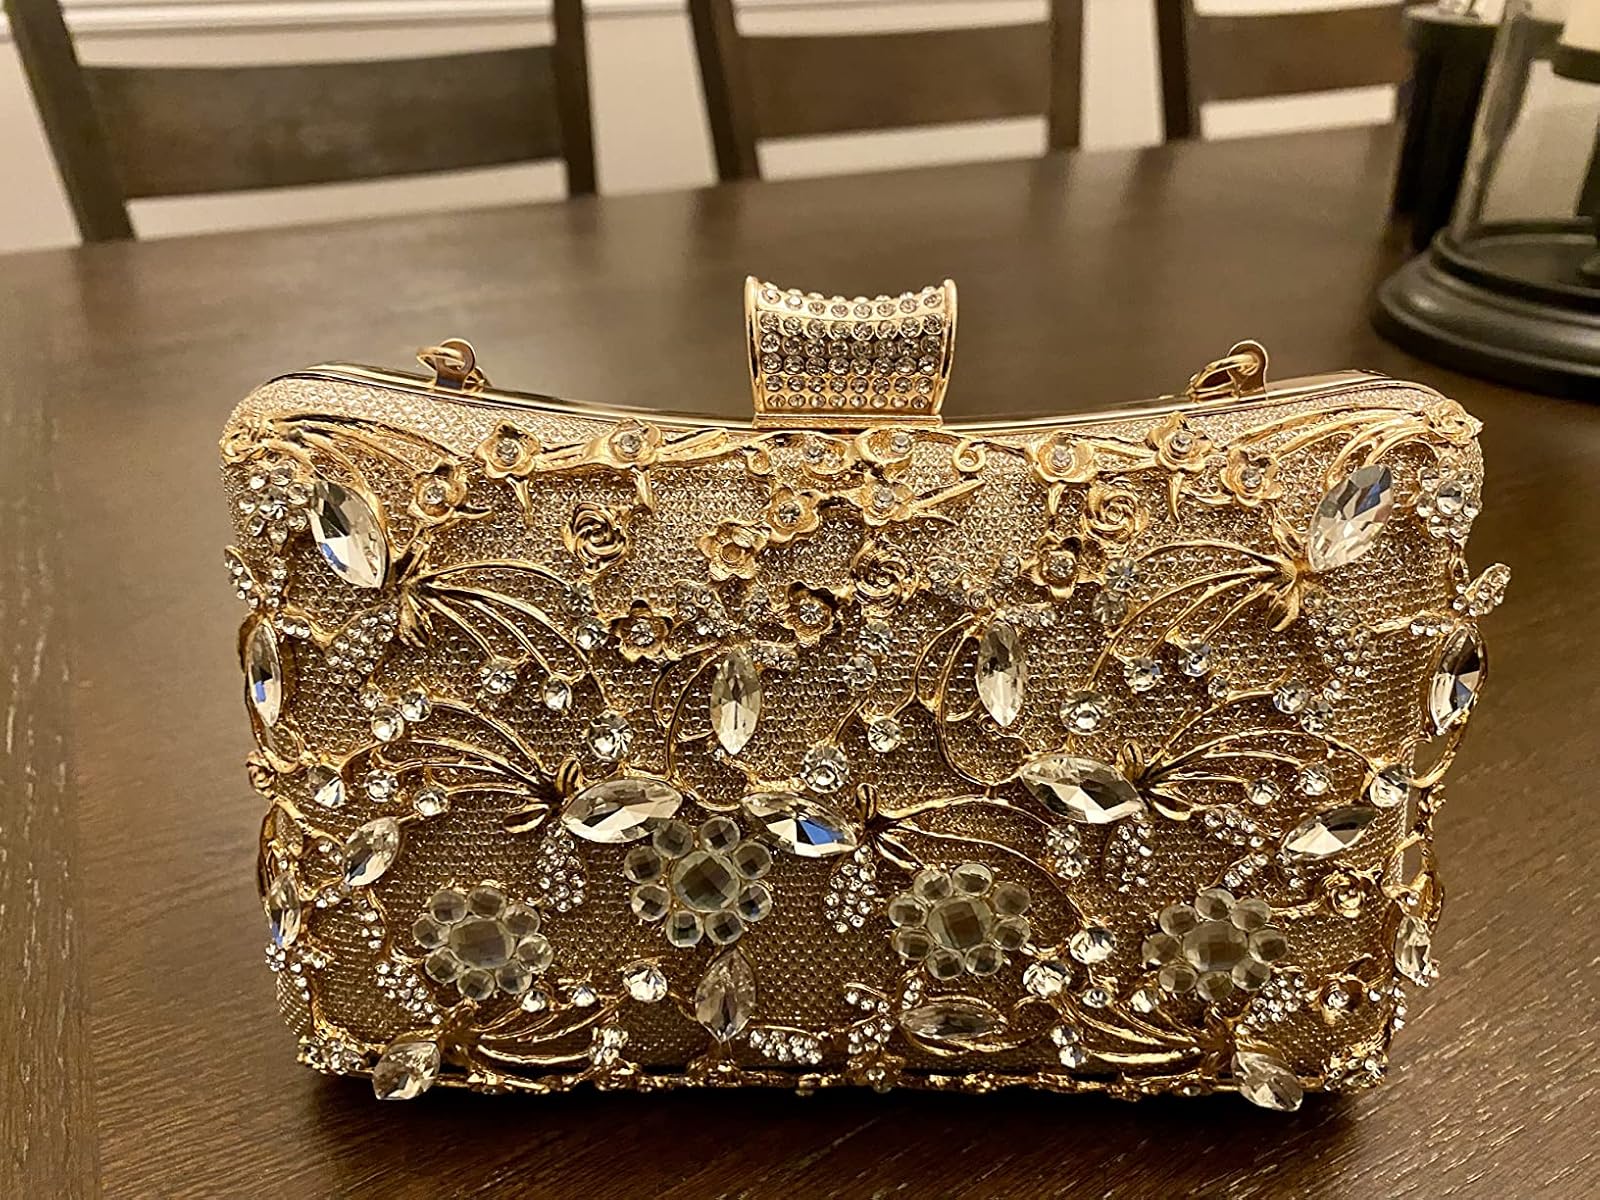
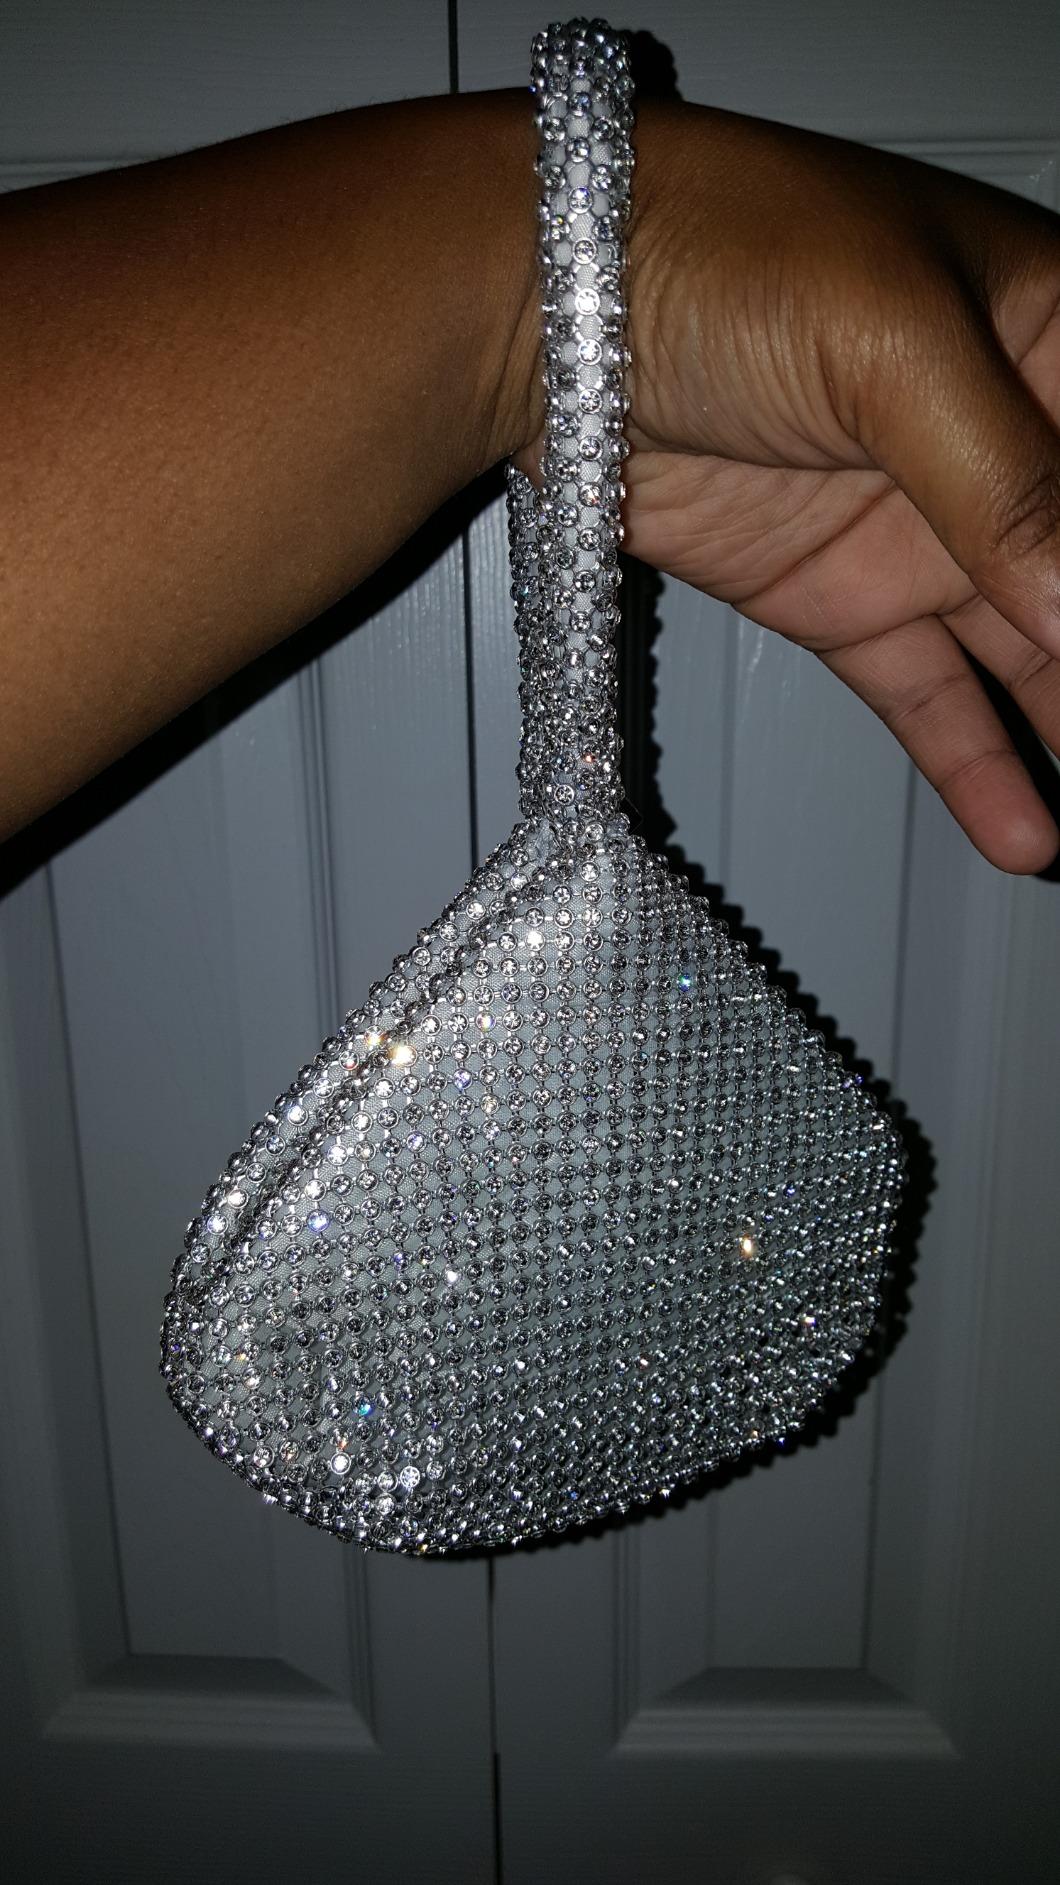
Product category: accessories_handbag
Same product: no